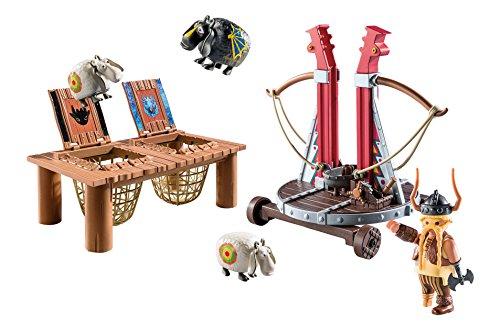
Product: PLAYMOBIL How to Train Your Dragon Gobber The Belch with Sheep Sling
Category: Toys & Games | Toy Figures & Playsets | Playsets & Vehicles | Playsets
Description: Set includes gobber, sheep catapult, marked baskets, two white sheep, one black sheep, and lots of other accessories.
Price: $39.99
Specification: ProductDimensions:11.2x9.8x3.7inches|ItemWeight:0.32ounces|ShippingWeight:1.1pounds(Viewshippingratesandpolicies)|ASIN:B079N2S8PN|Itemmodelnumber:9461|Manufacturerrecommendedage:4-10years